Risako Kinjo

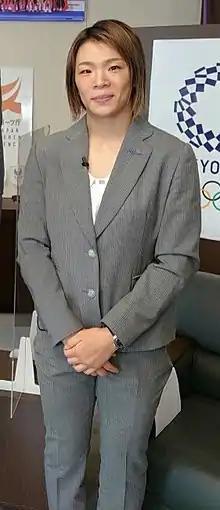
Kinjo in 2021

is a Japanese wrestler. She is a two-time gold medalist at the Olympic Games, a three-time gold medalist at the World Wrestling Championships and a four-time gold medalist at the Asian Wrestling Championships.